Gregory Clement

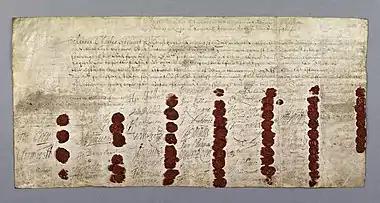
Death Warrant of Charles I

He profited from the purchase of estates confiscated by Royalists after the Civil War, and in 1652 sold part of the estate in East Greenwich Kent confiscated from merchant Andrew Cogan, which would be his residence.